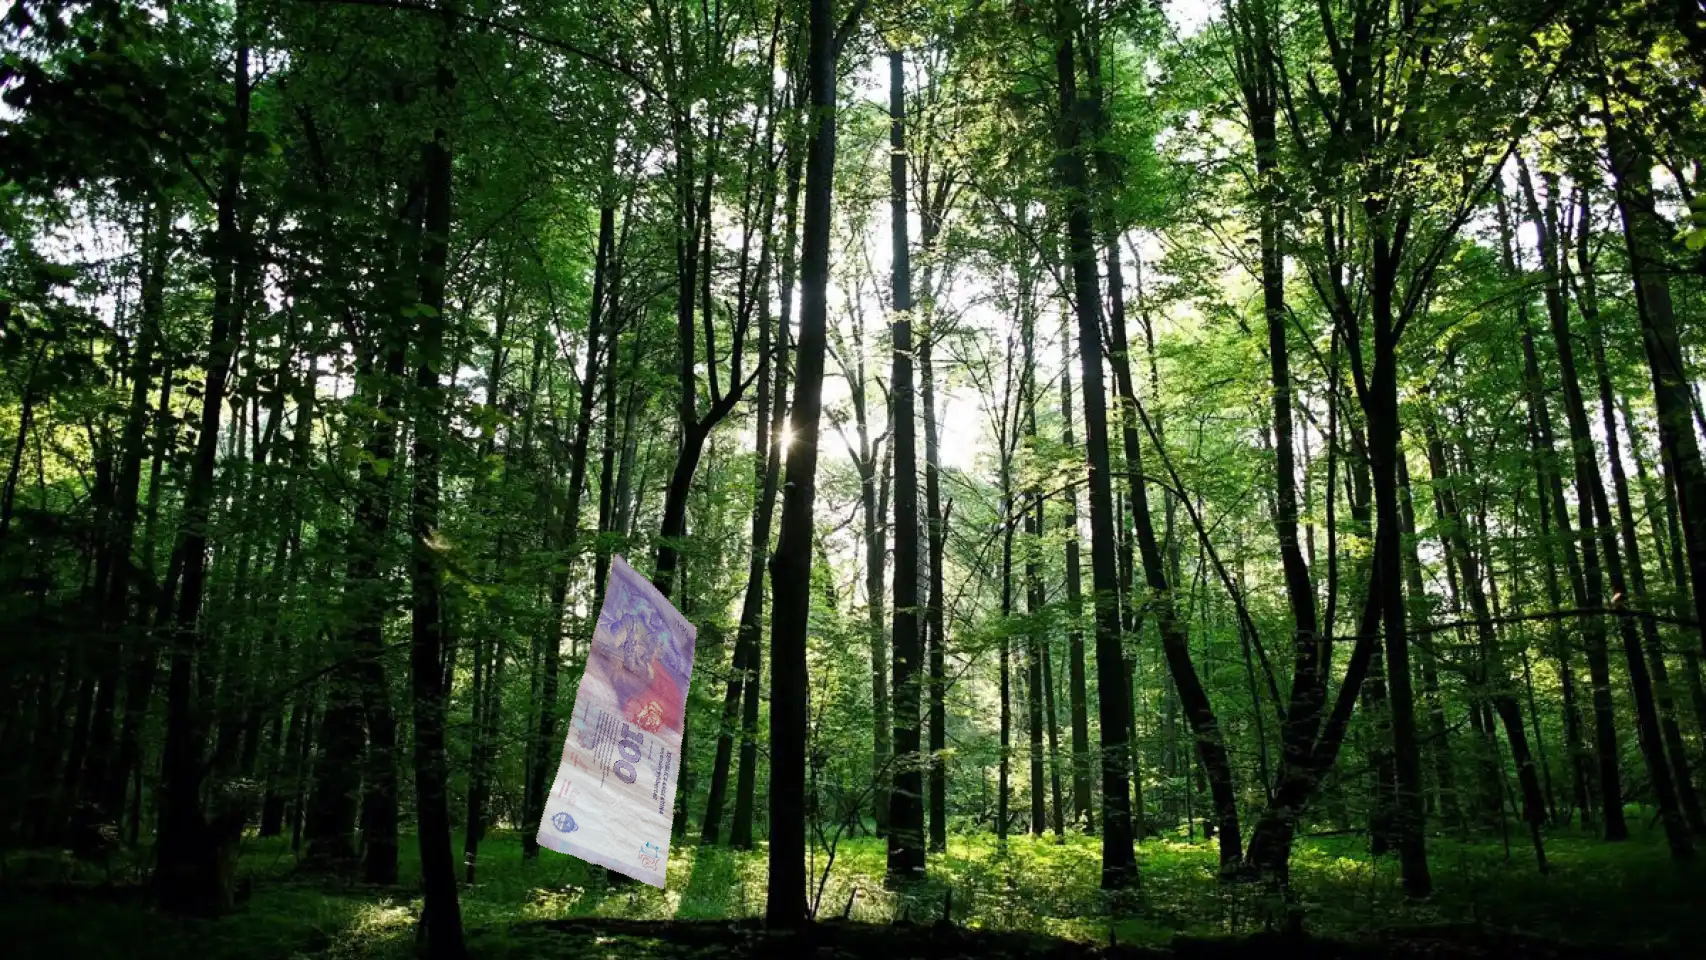
Denominación: 100